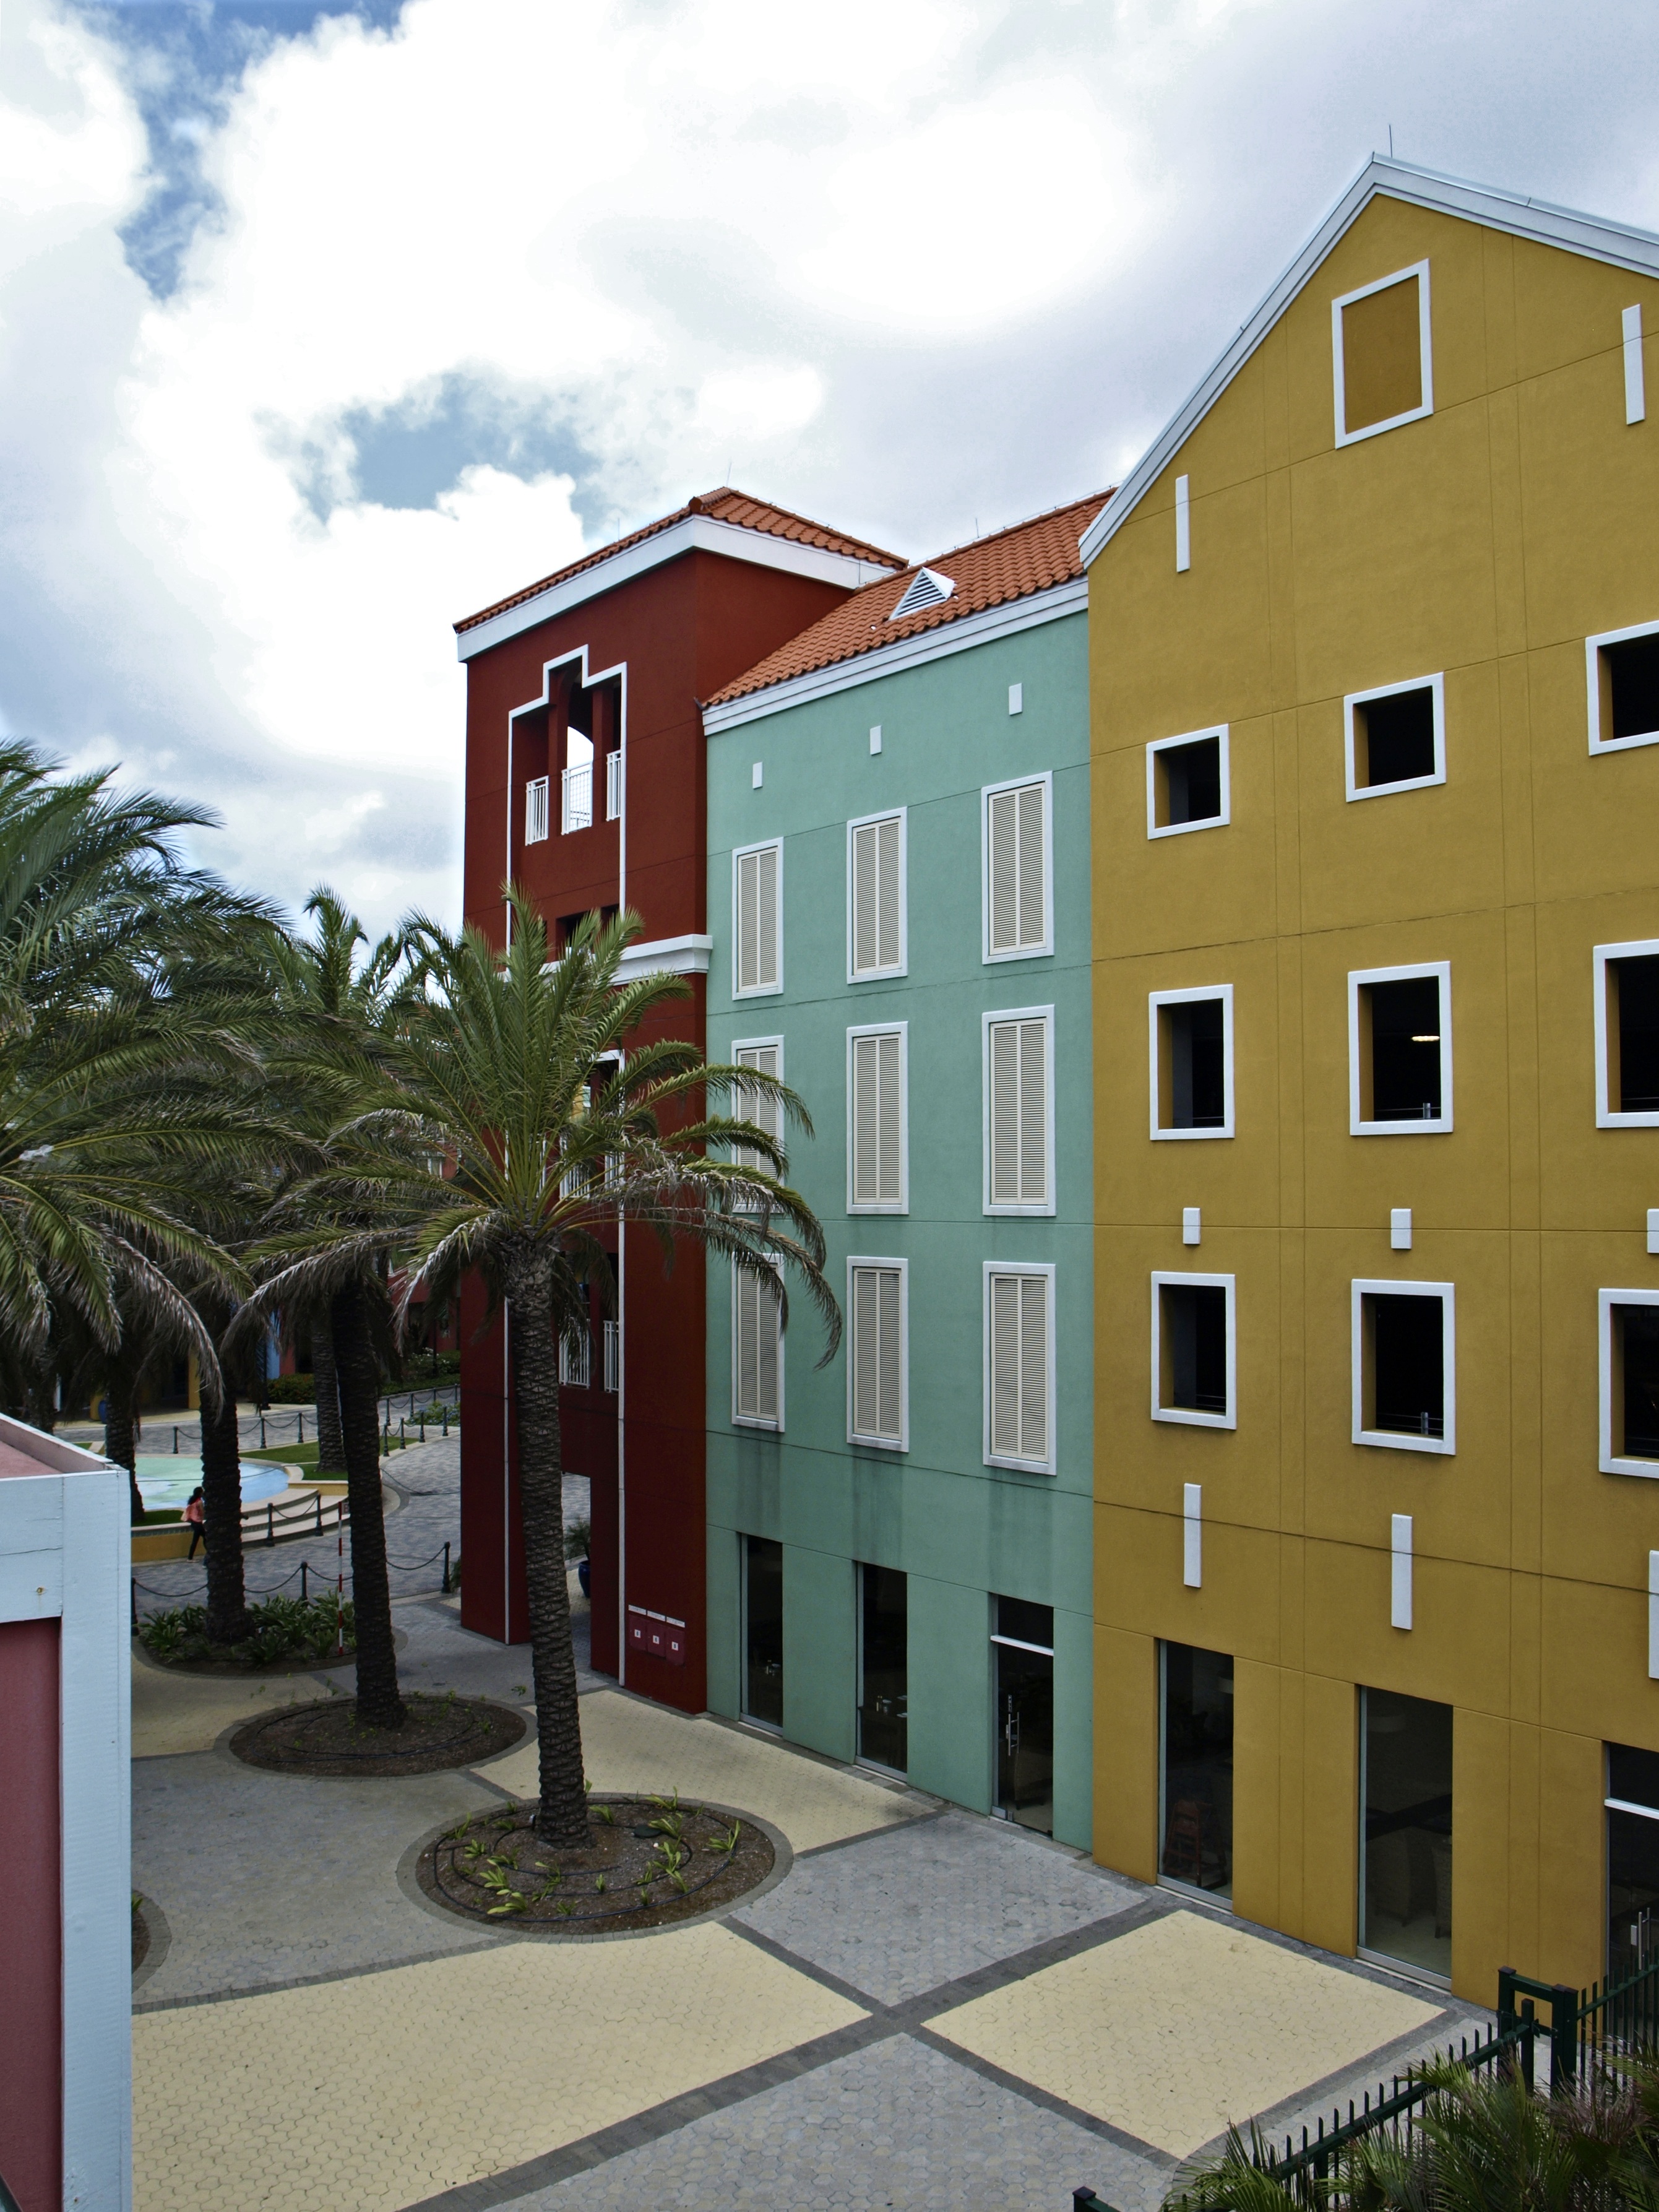
architecture, house, town, building, home, downtown, color, facade, property, contrast, sightseeing, colorful, places of interest, capital, structures, homes, beautiful, fort, estate, caribbean, neighbourhood, netherlands antilles, curacao, willemstad, residential area, rif